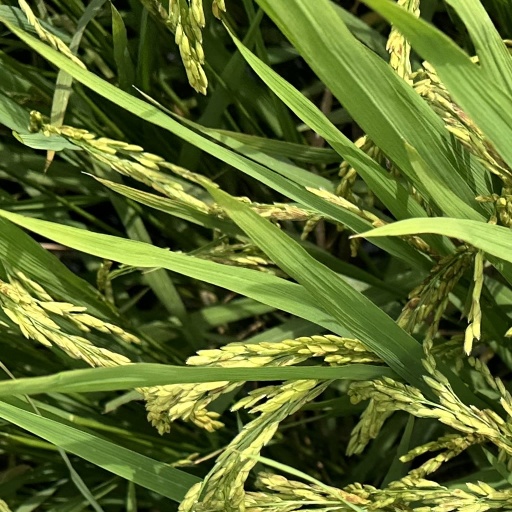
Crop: rice